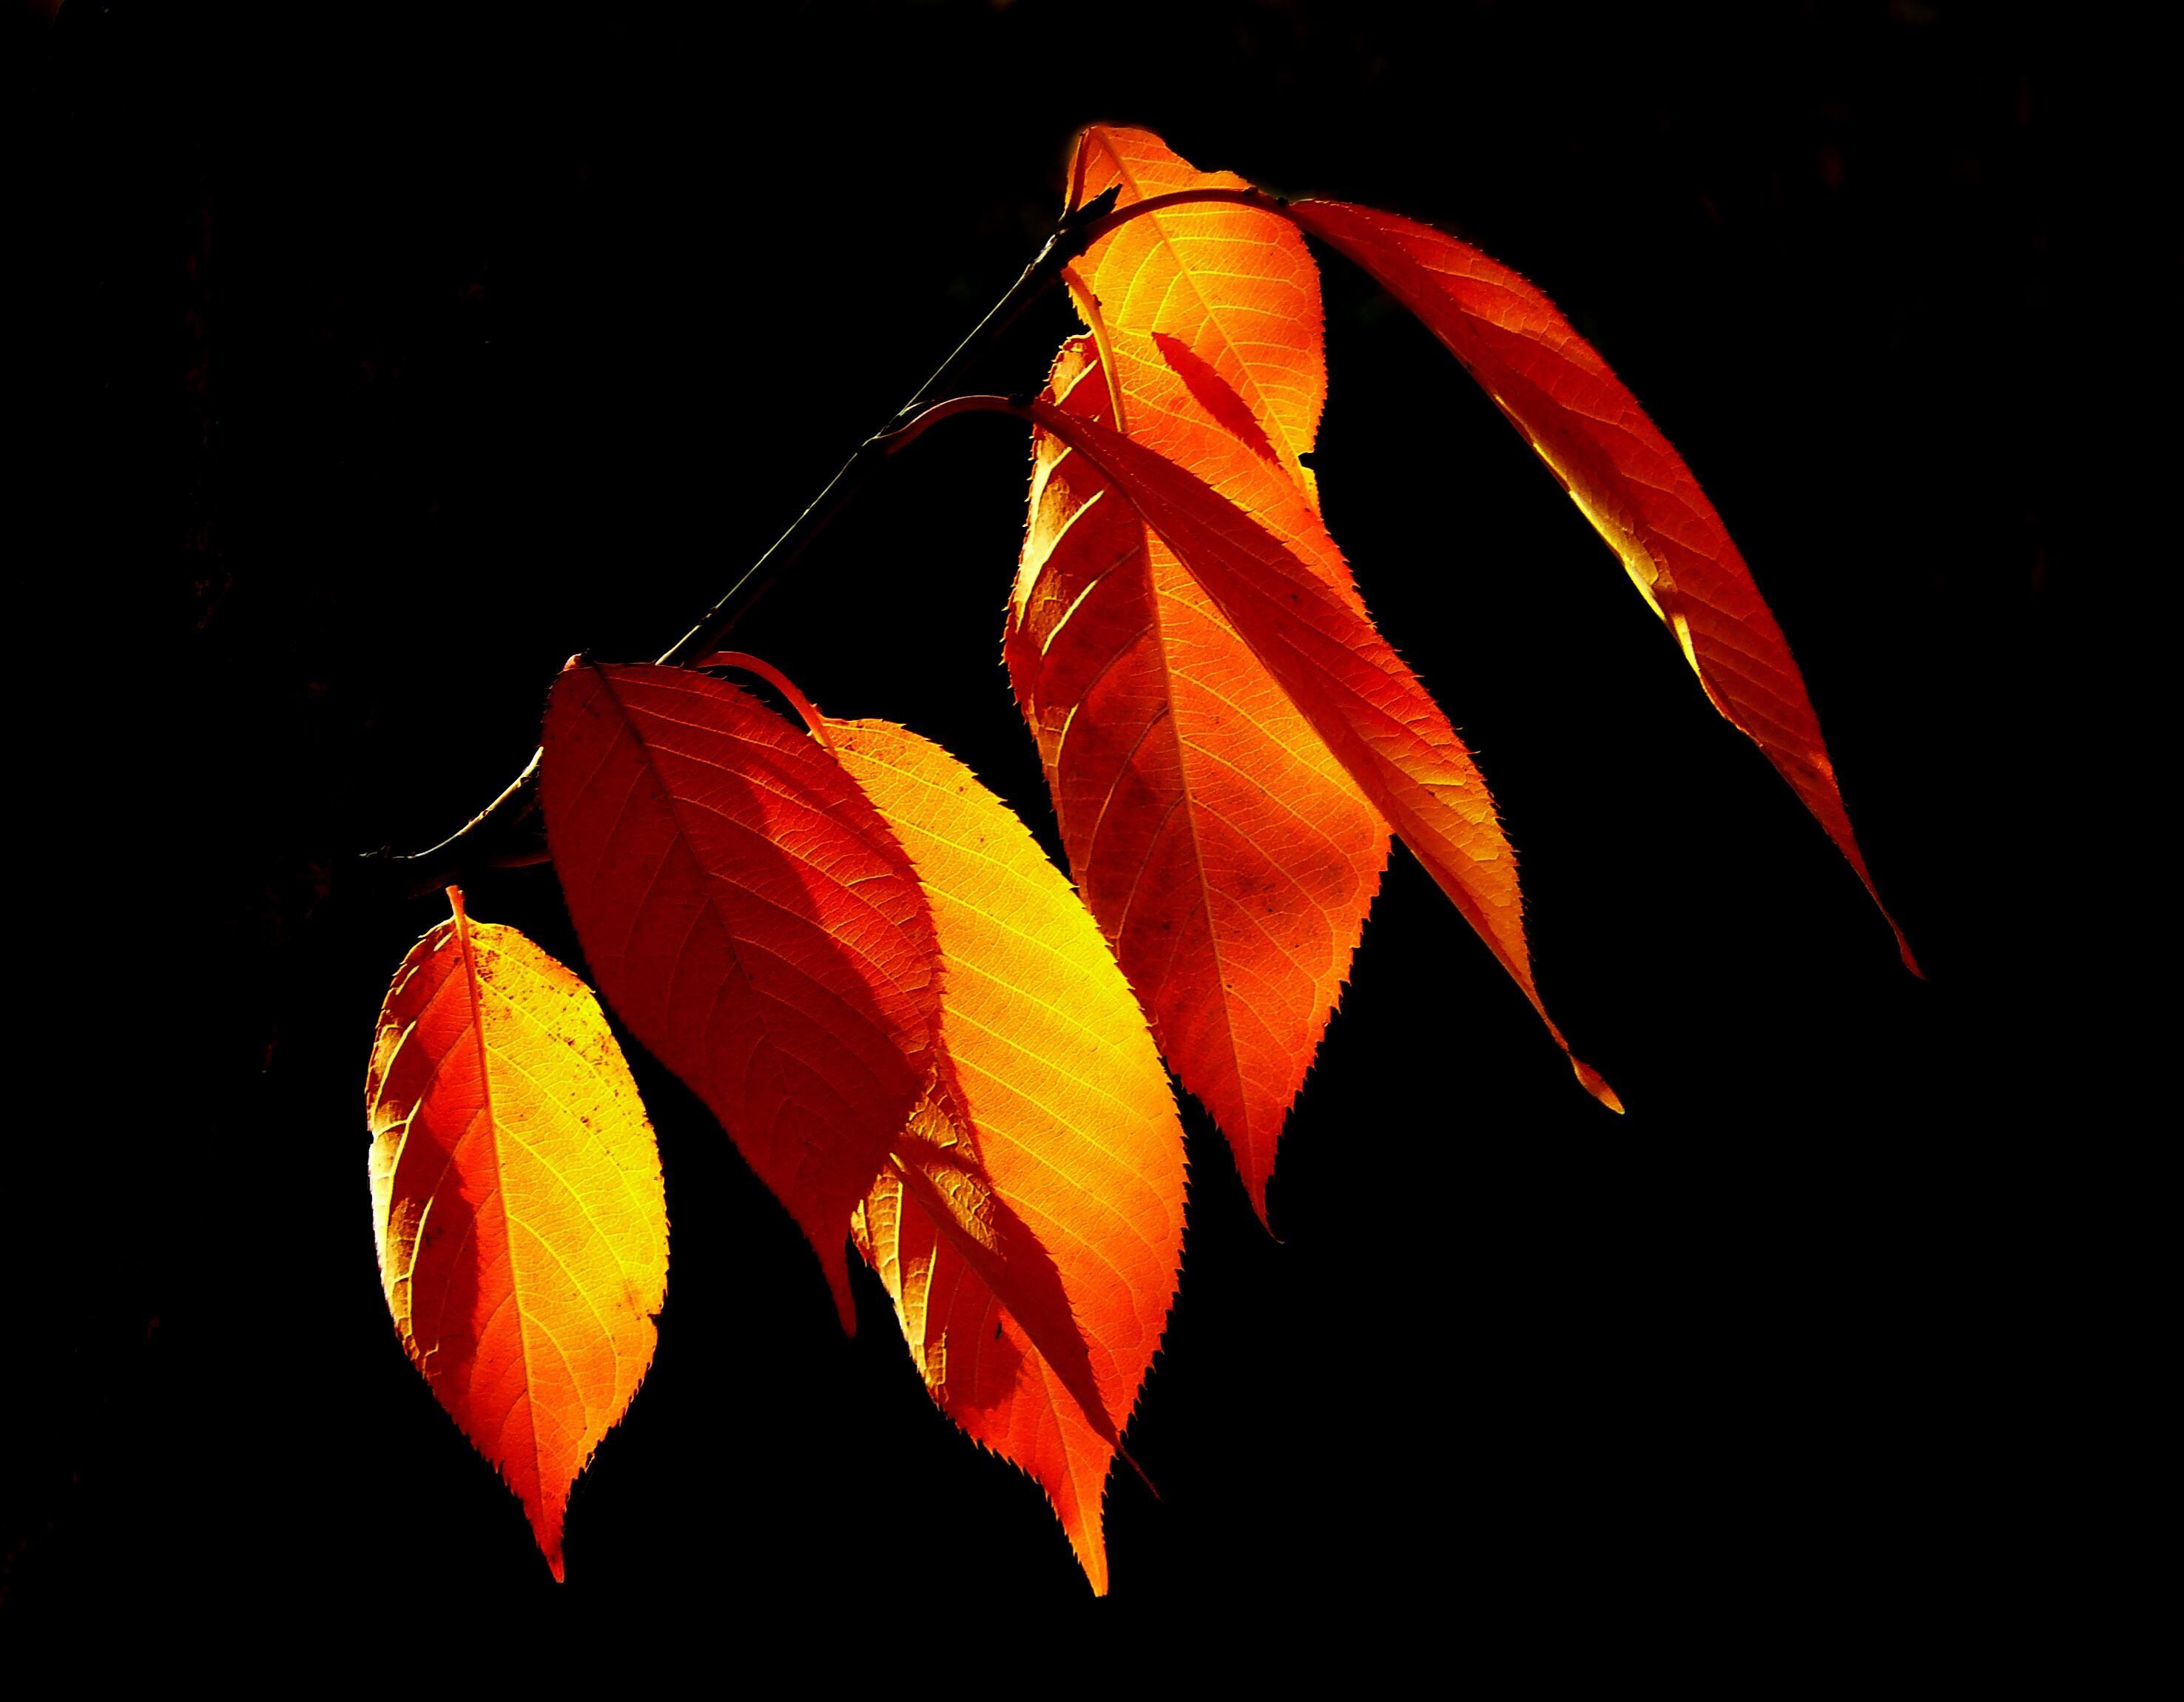
nature, branch, plant, sunlight, texture, leaf, fall, flower, petal, orange, red, color, autumn, yellow, flora, close up, leaves, gold, backlight, organ, vibrant, fall leaves, autumn colours, macro photography, flowering plant, plant stem, computer wallpaper, land plant